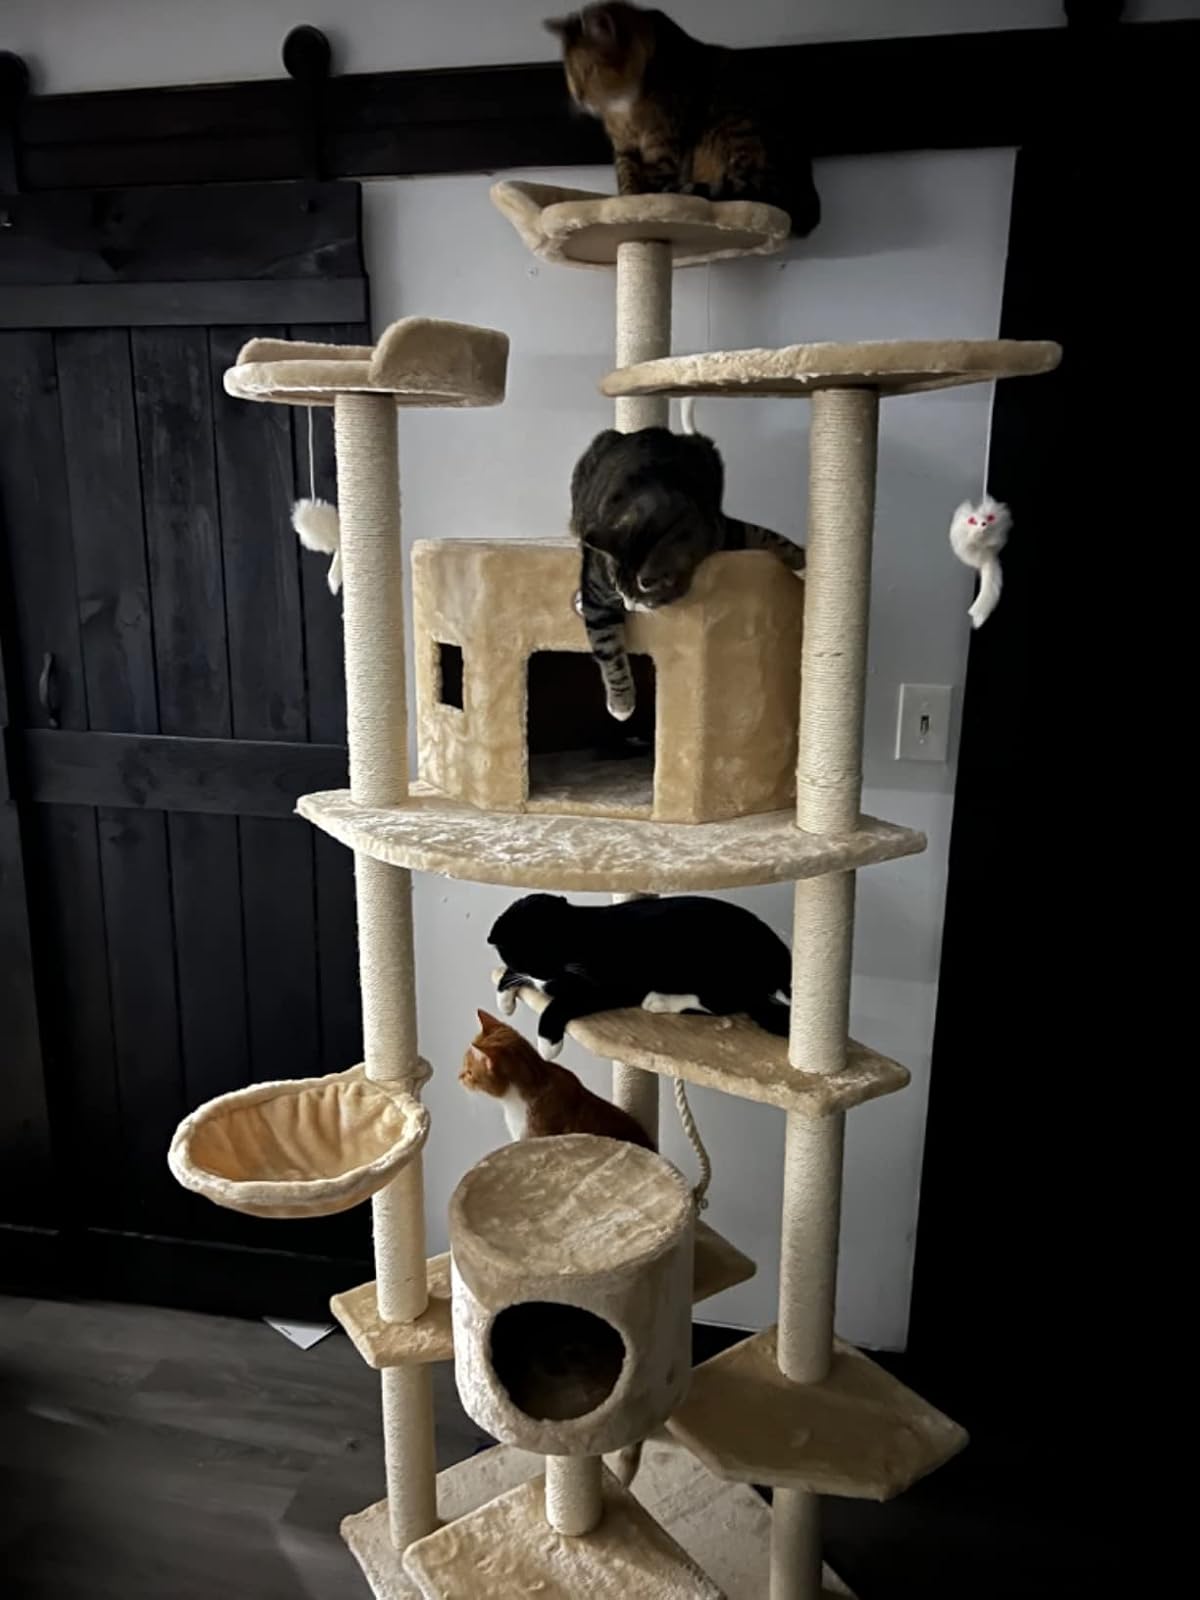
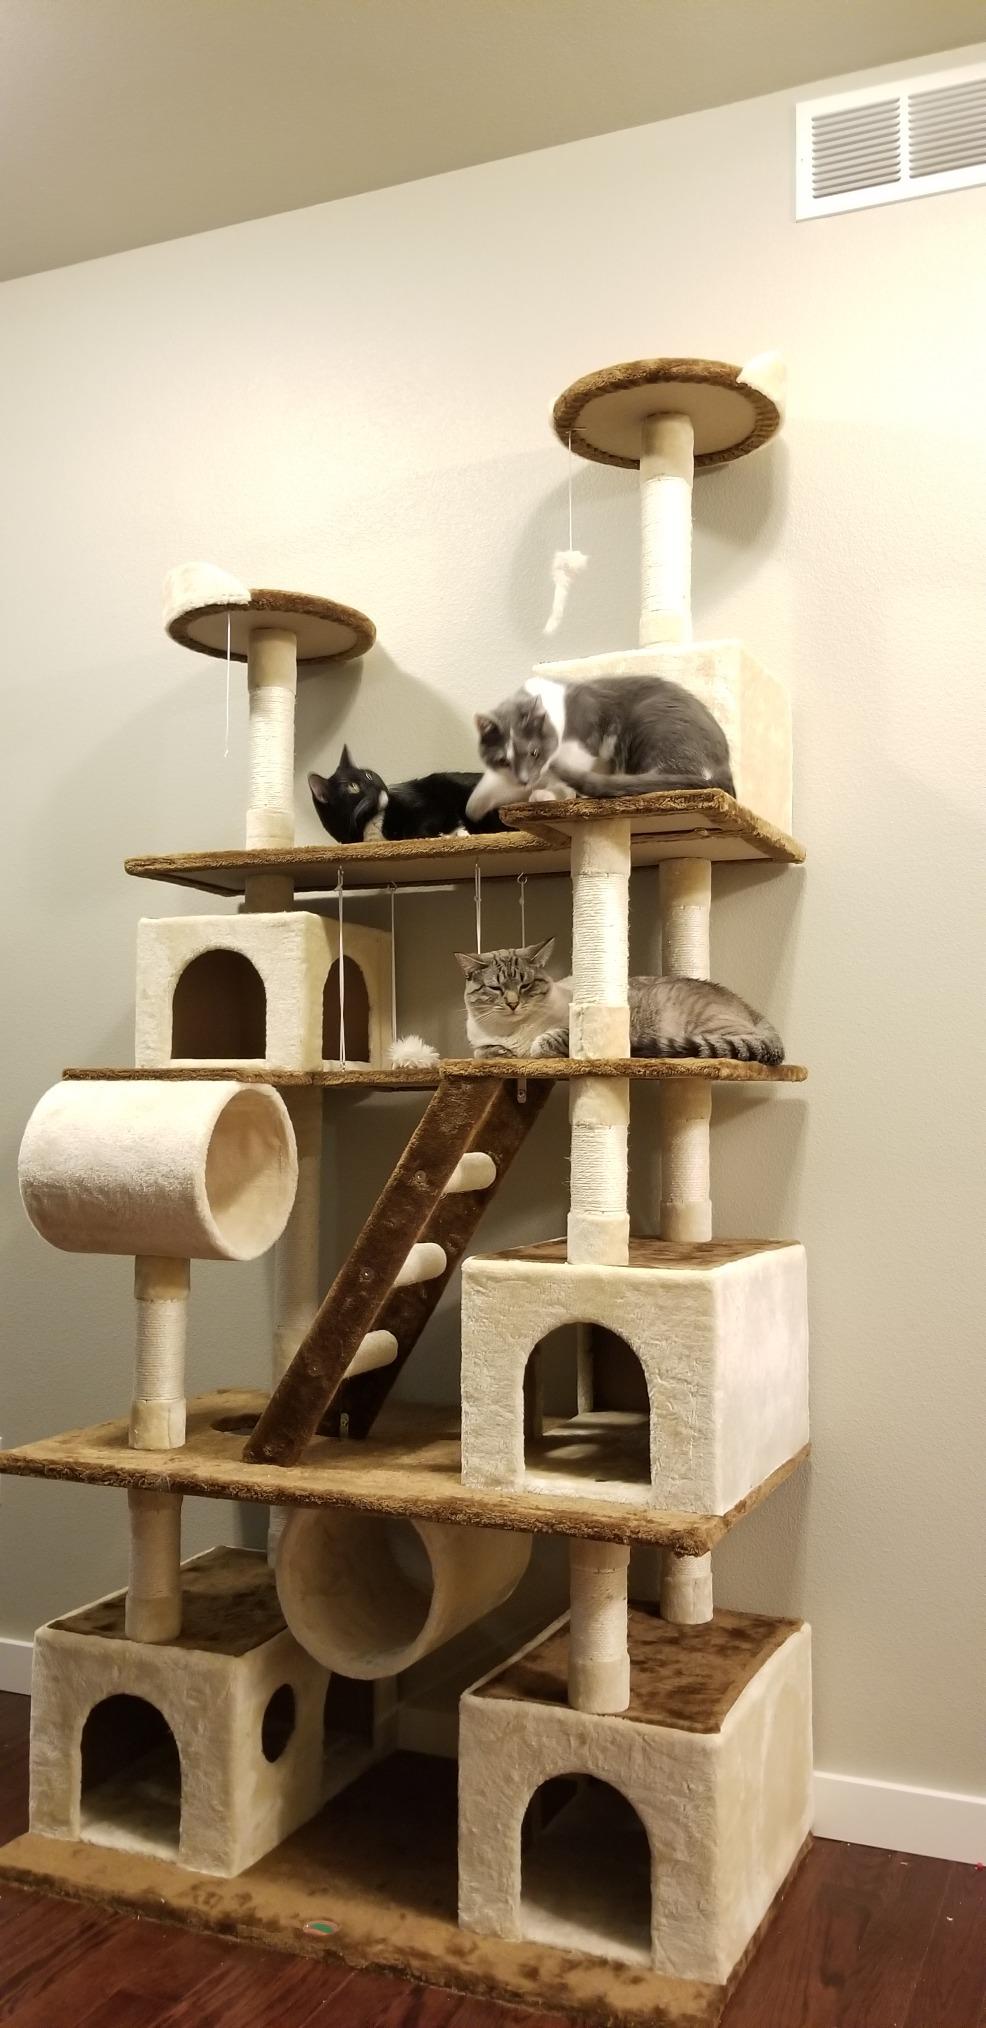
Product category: items_cat tree
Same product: no